Improved clinch knot

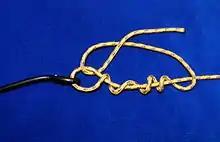

The improved clinch knot, also known as the Salmon Knot, is a knot that is used for securing a fishing line to the fishing lure, but can also affix fishing line to a swivel, clip, or artificial fly. This is a common knot used by anglers because of its simple tie and strong hold. When more pull is being applied, the harder the knot turns into itself, increasing the strength of the connection. It can be used with many kinds of line including mono-filament, fluorocarbon, and braided fishing line.